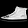
Label: Sneaker